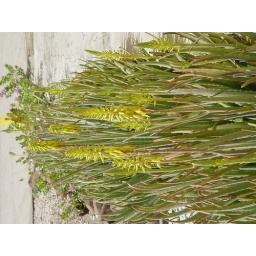
Bonaire plants Aloe Vera in flower